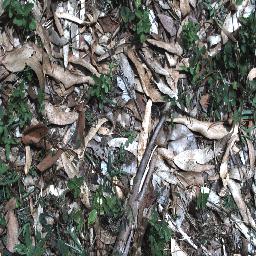
Label: negative